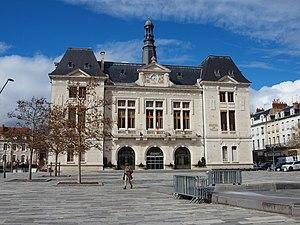
Hôtel de ville de Montluçon (Allier, France)